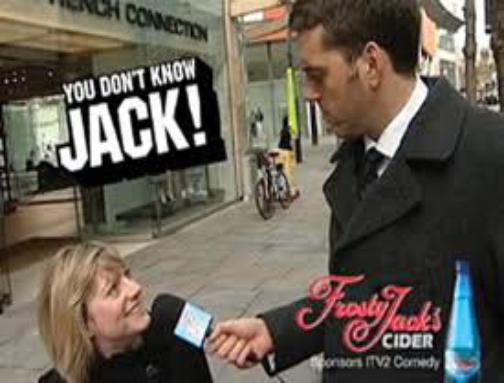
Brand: Frosty Jack Cider
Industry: Food